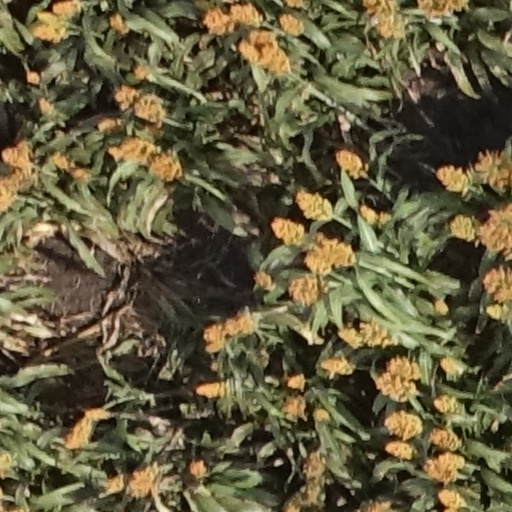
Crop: sorghum